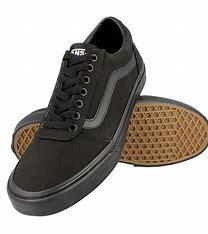
Brand: Vans
Model: Ward